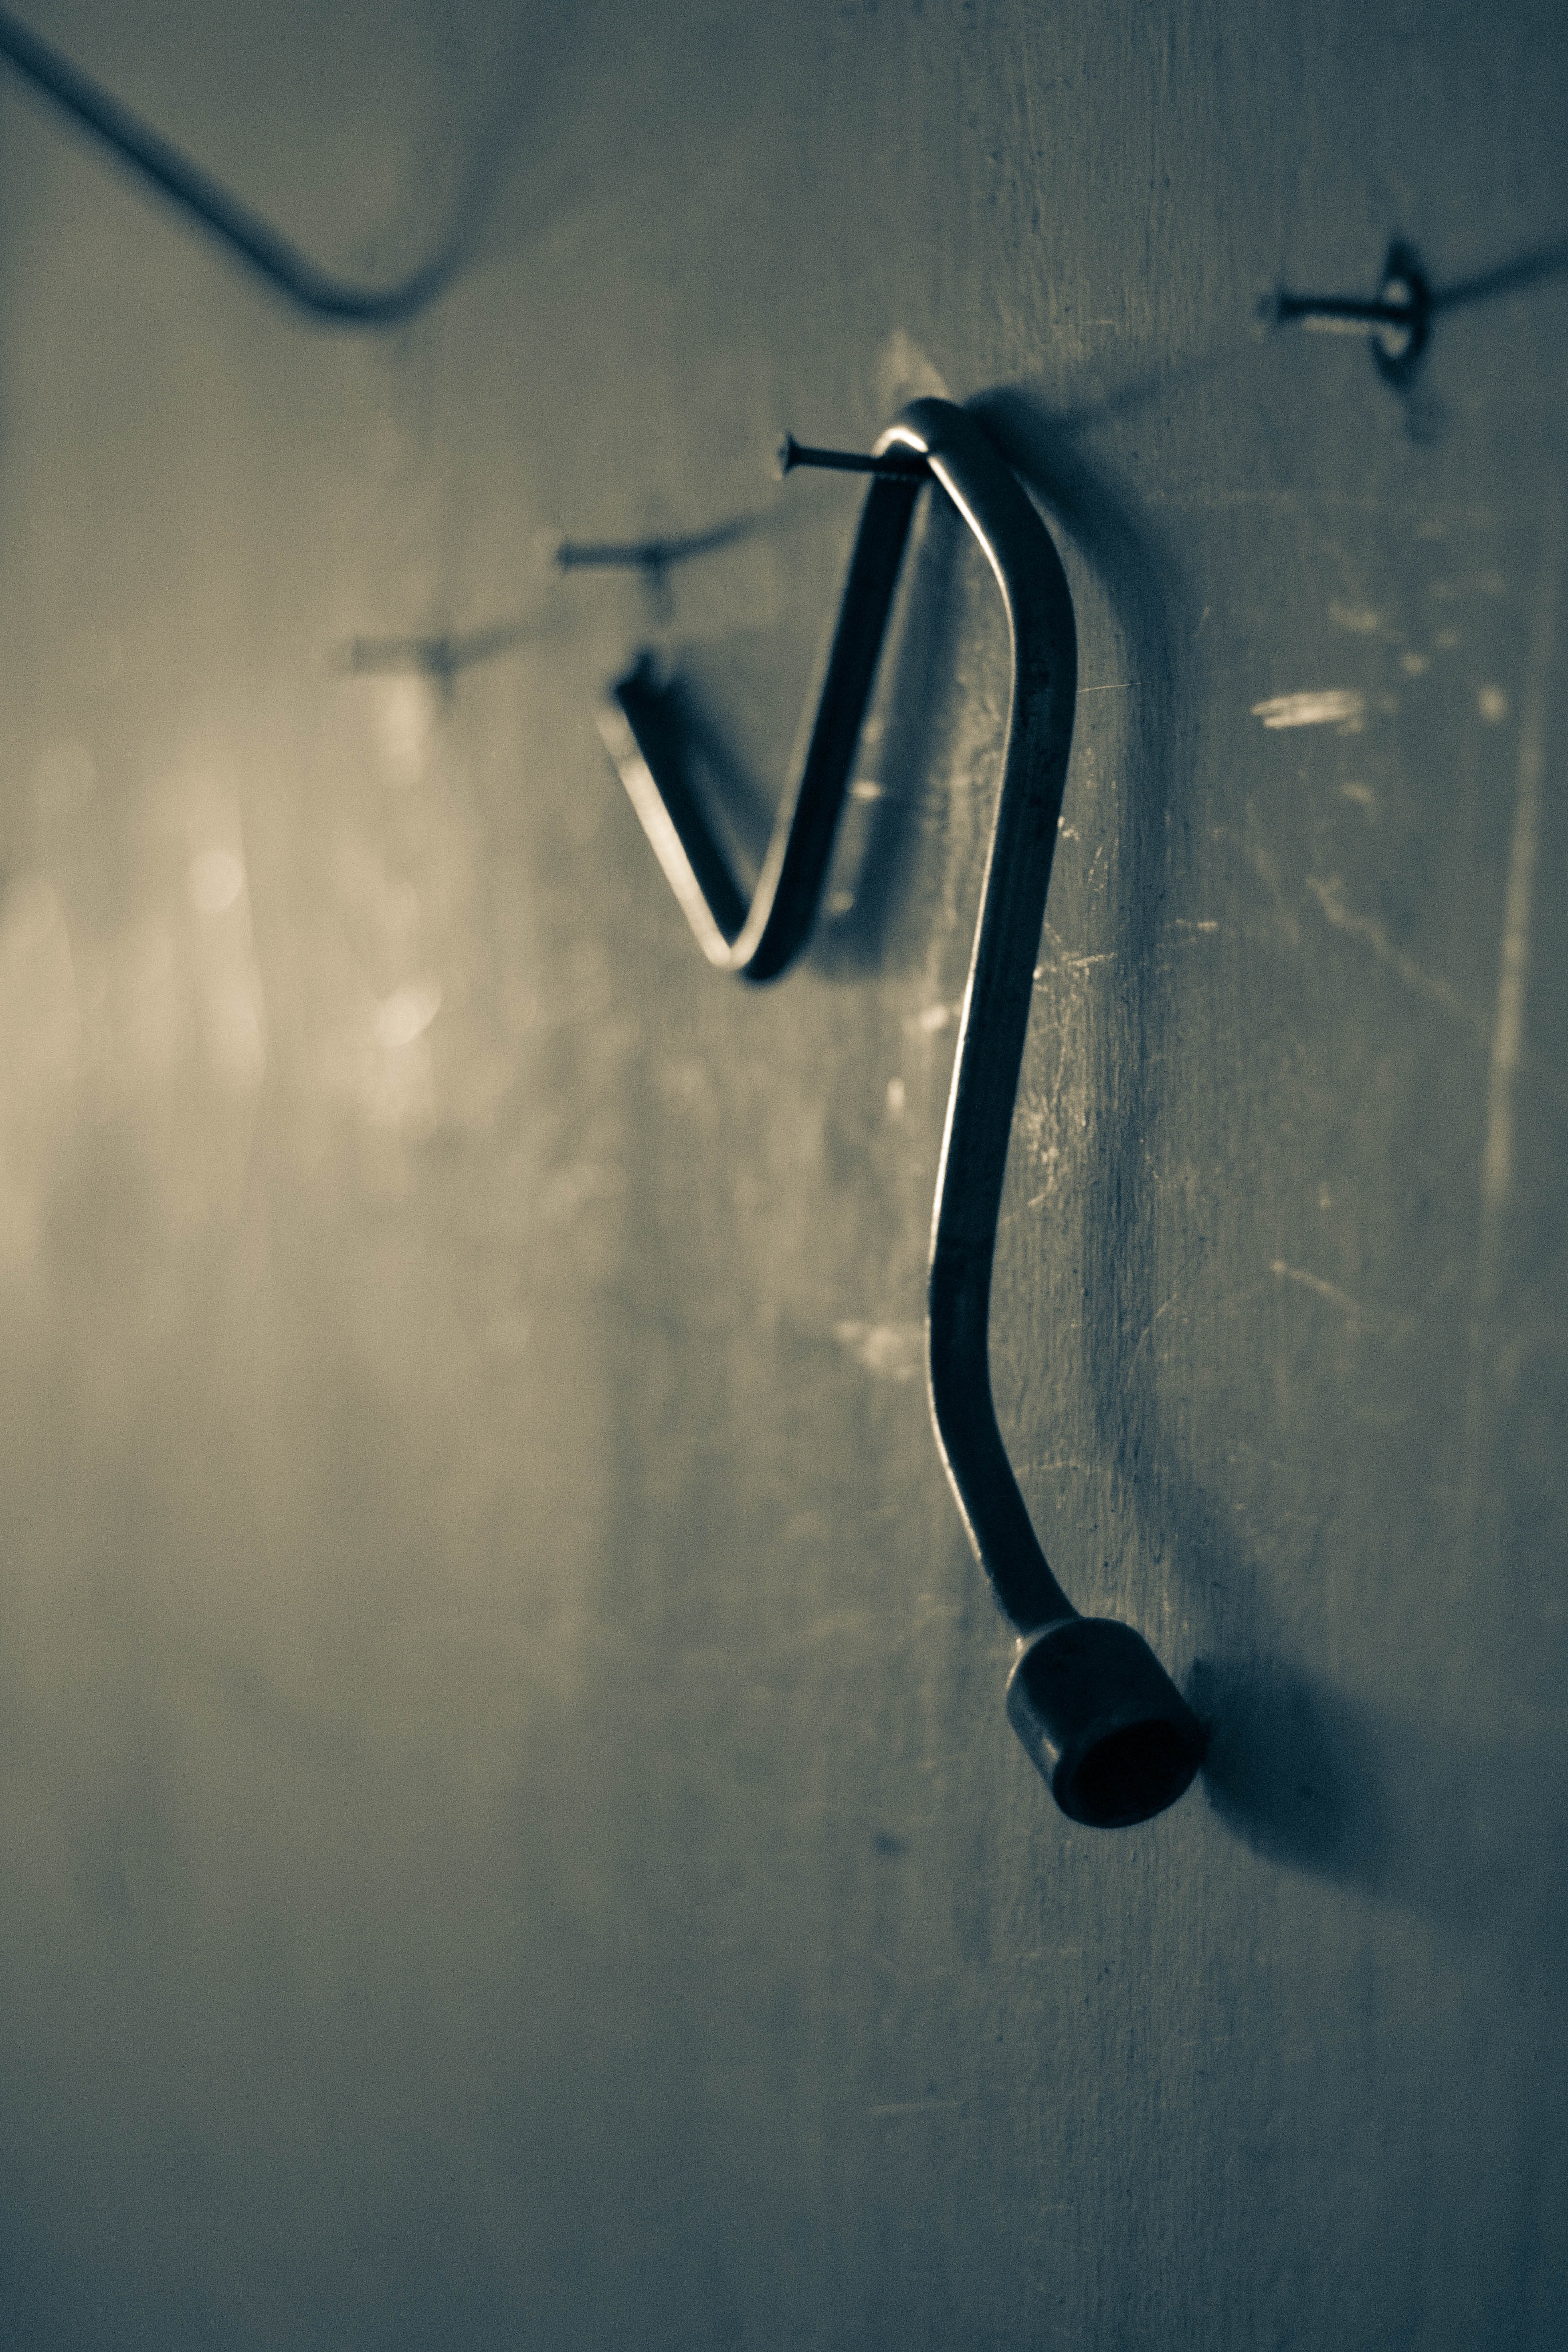
water, light, white, photography, number, tool, construction, line, green, reflection, color, key, metal, darkness, blue, black, close up, iron, shape, metallic, macro photography, computer wallpaper